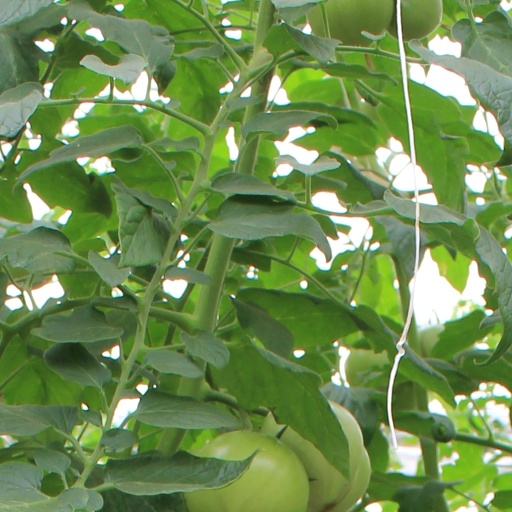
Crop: tomato